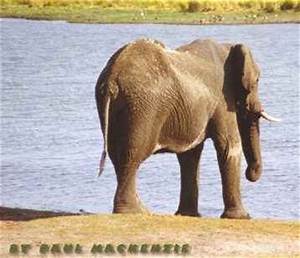
Label: elefante